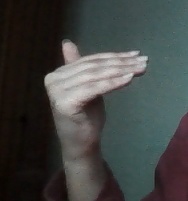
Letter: khaa